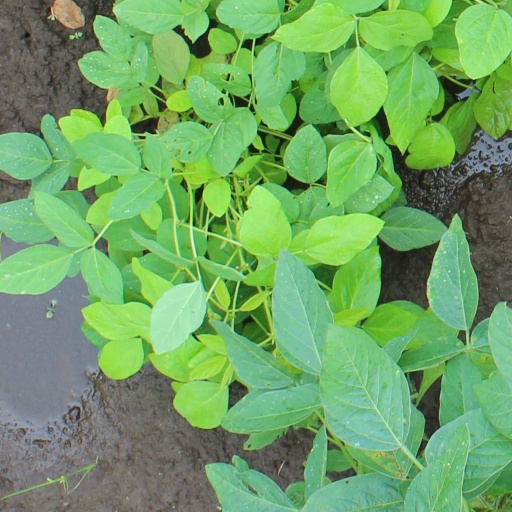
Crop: soybean